CP5 (classification)

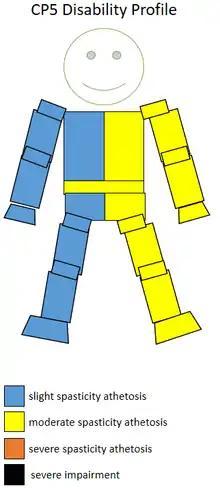
The spasticity athetosis level and location of a CP5 sportsperson.

Cerebral Palsy-International Sports and Recreation Association (CP-ISRA) defined this class in January 2005 as, "Diplegic - Moderate involvement This individual may require the use of assistive devices in walking but not necessarily when standing or throwing. A shift of centre of gravity may lead to loss of balance. A Triplegic may appear in this Class. Lower Extremities-Spasticity Grade 3 to 2. Involvement of one or both legs which may require assistive devices for walking. A Class 5 athlete may have sufficient function to run on the track. If function is insufficient Class 4 may be more appropriate. Balance-Usually has normal static balance but exhibits problems in dynamic balance e.g. attempting a spin or throwing forcefully. Upper Extremities-This is an area where variation occurs. Some moderate to minimal limitation in upper extremities can often be seen particularly when throwing, but strength is within normal limits. Hand Function-Normal cylindrical/spherical, opposition and prehensive grasp and release in the dominant hand is seen in all sports."